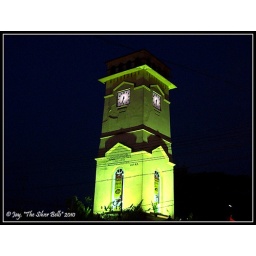
Kollam clock tower at 6.30 in the evening.